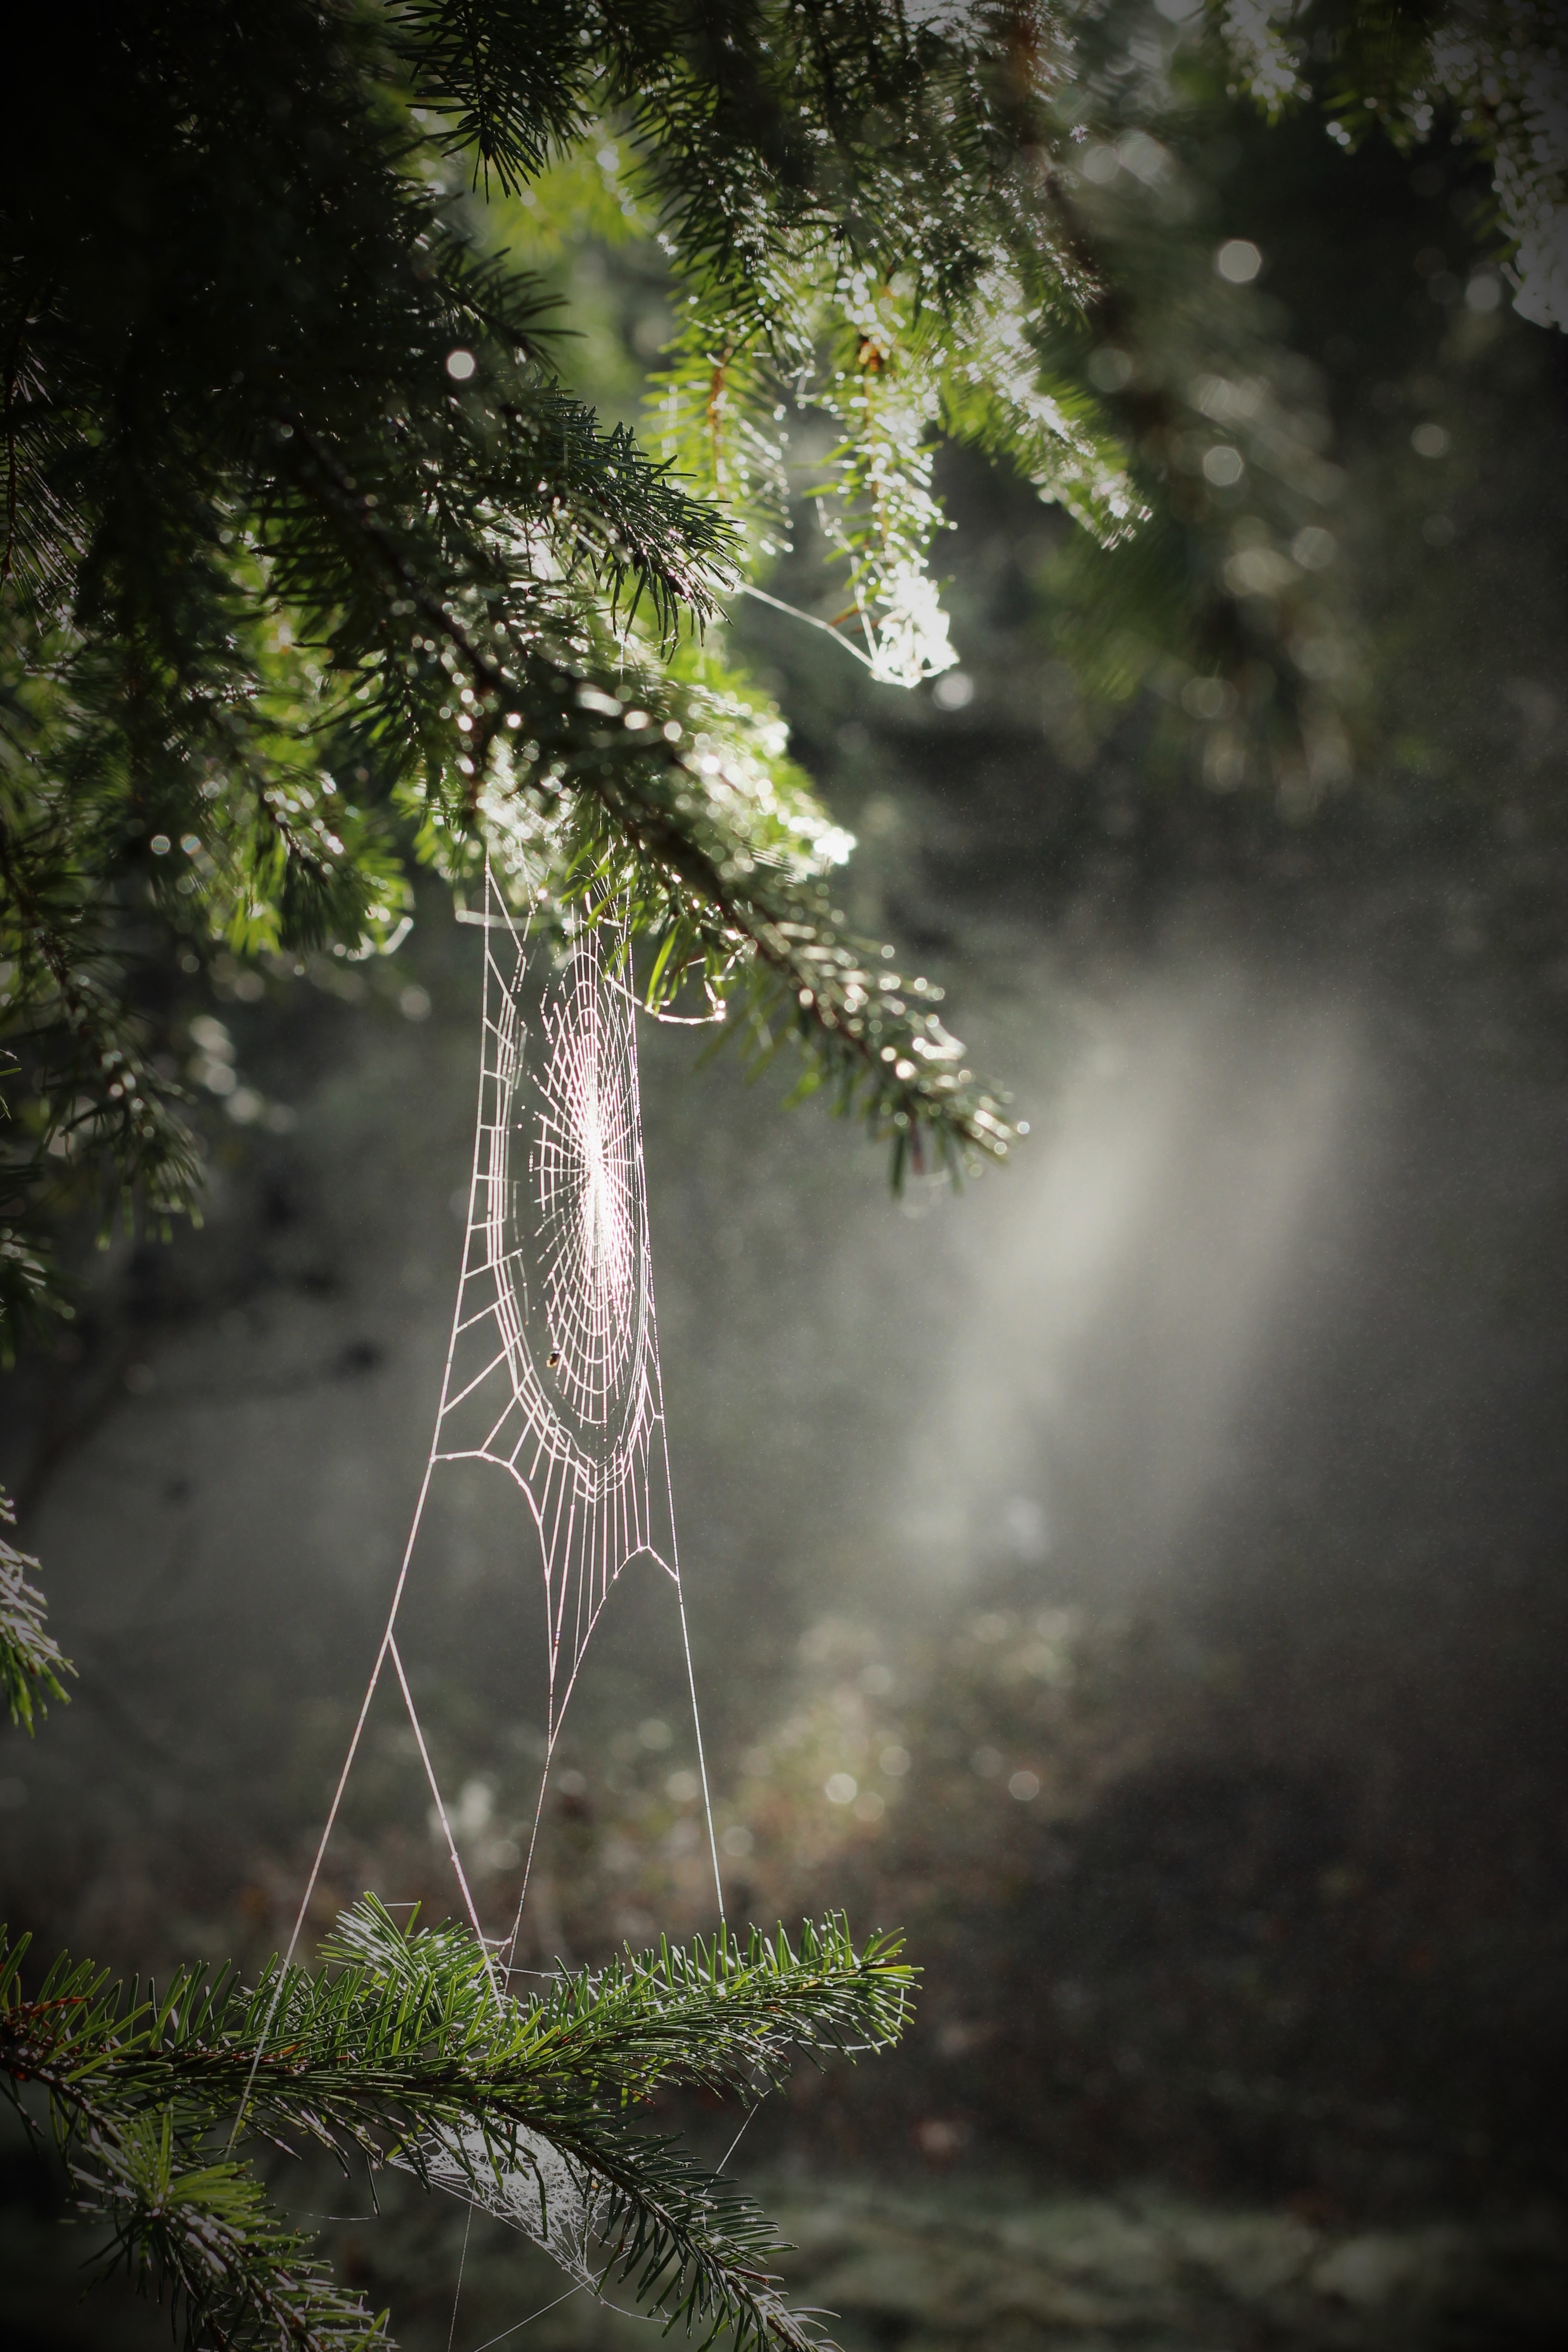
tree, water, nature, forest, wilderness, branch, light, sunlight, leaf, flower, green, reflection, jungle, autumn, flora, rainforest, woodland, habitat, water feature, natural environment, atmospheric phenomenon, woody plant